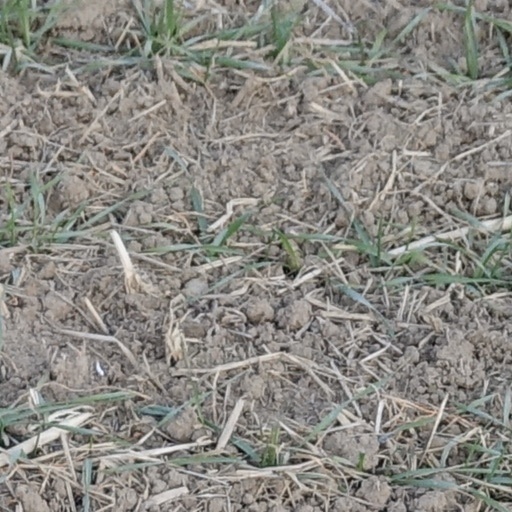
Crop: wheat